Golden Years (Comedy Lab)

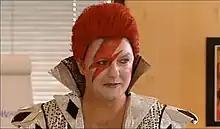
Gervais in character impersonating David Bowie

"Golden Years" is the sixth episode of the second series of the British comedy anthology series "Comedy Lab". It first aired on 8 September 1999 on Channel 4. Written by Ricky Gervais and Stephen Merchant, it stars Gervais as the co-owner of a video rental company who has a David Bowie obsession. The episode follows him as he prepares for his appearance on the talent show "Stars In Their Eyes".